Resurrection Tour

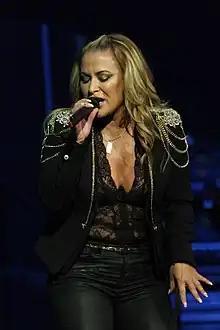
Anastacia performing on The Resurrection Tour in Sydney, Australia

The Resurrection Tour was the third headlining concert tour by the American recording artist Anastacia, and her first in 5 years, in support of her sixth studio album, "Resurrection" (2014). The tour began October 2014 in Europe and also visited Australia. Her biggest crowd was in Vienna, at the festival Donauinselfest on June 27, 2015; she sang for more than 100,000 people. The tour visited over 20 European countries.